LucasArts adventure games

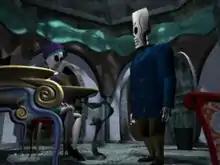
"Grim Fandango" (1998) introduced 3D graphics in the form of the GrimE engine.

Later in 1995, "The Dig" was published. Production had started in 1989, but "The Dig" was plagued with development problems. The final version of the game was overseen by Sean Clark, although two previous versions had involved Noah Falstein, Brian Moriarty and Dave Grossman. The game's story itself was envisioned by Steven Spielberg, who had concluded that a film version would be prohibitively expensive. Spielberg's story focused on a group of astronauts becoming stranded on an alien world while on a mission to stop an asteroid hitting Earth. "The Dig" used the SCUMM engine and the INSANE technology. In addition, fellow Lucasfilm company Industrial Light & Magic was involved in the game's special effects. Michael Land composed the game's music, which included excerpts, many as short as one or two chords, from Richard Wagner's work.